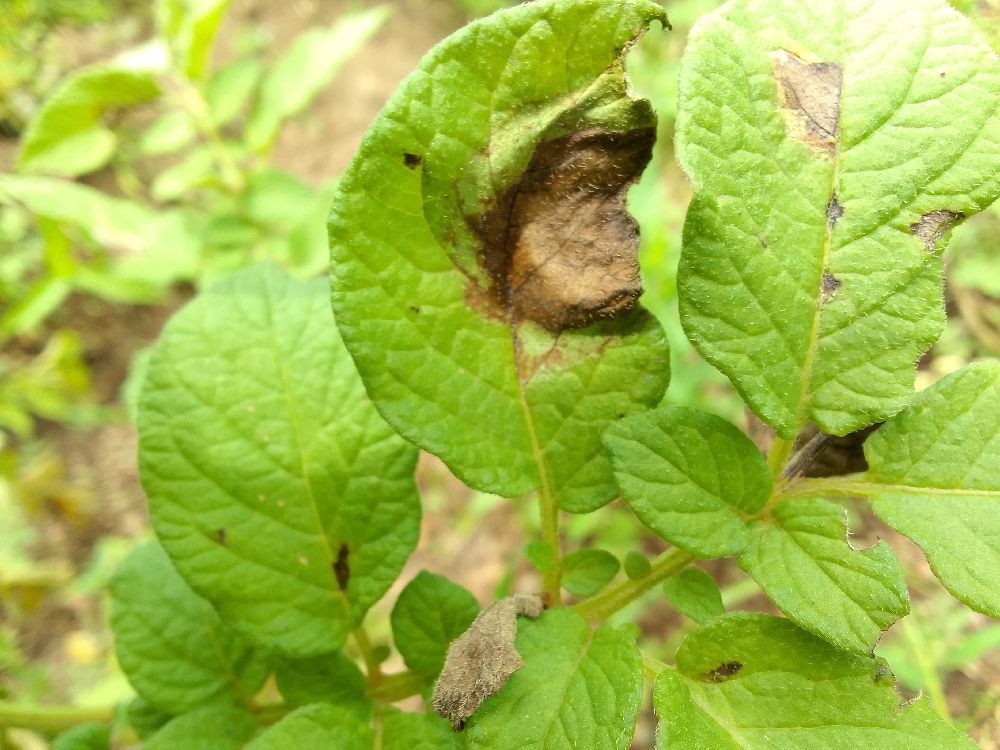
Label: Late blight